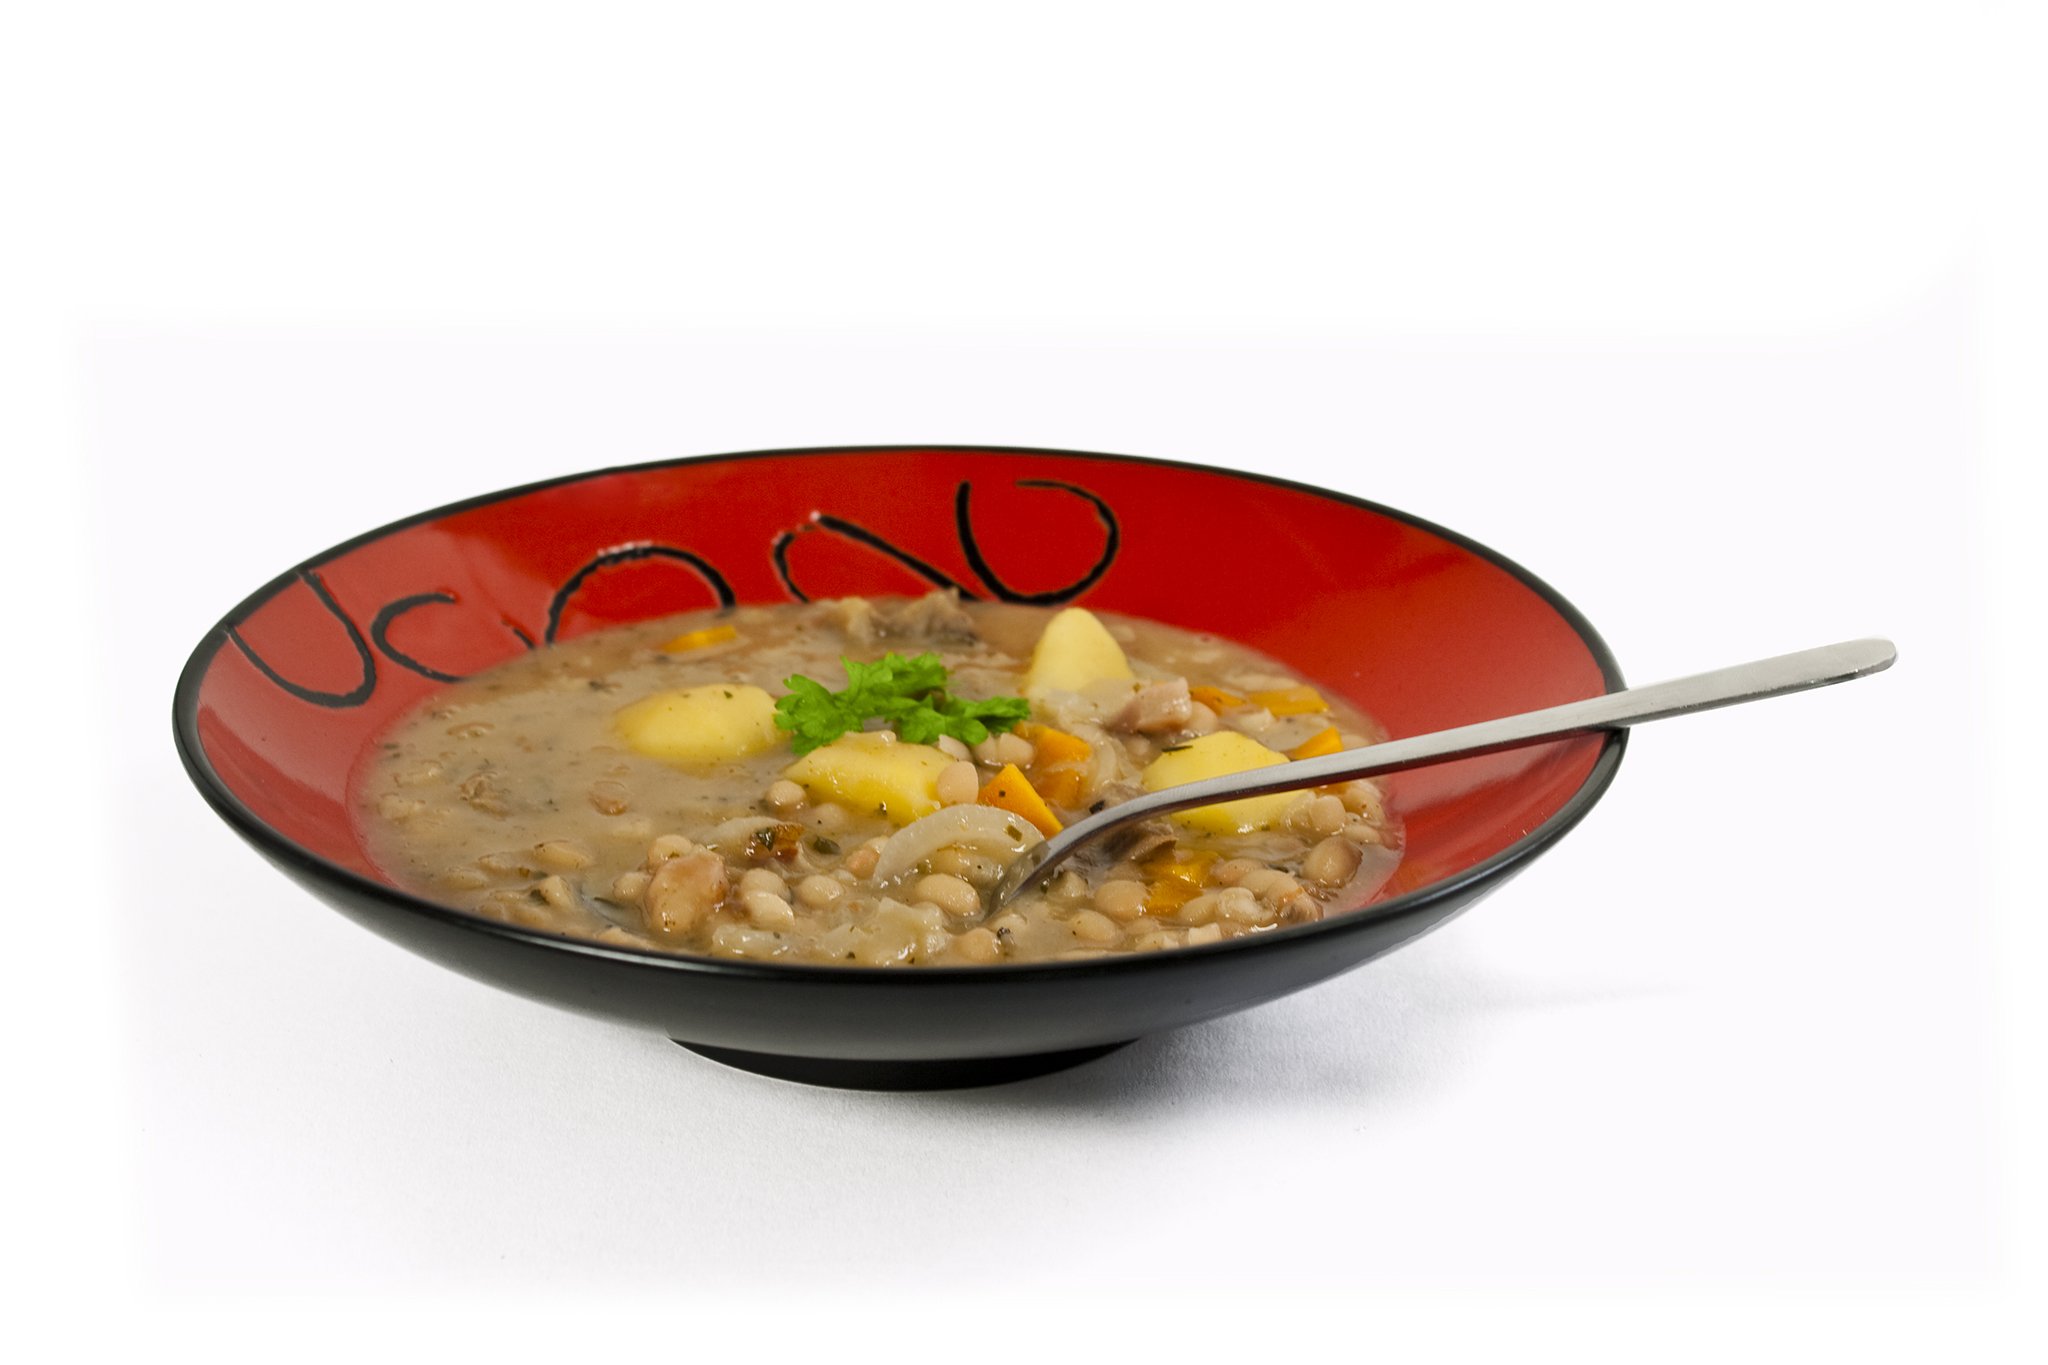
dish, food, produce, plate, fish, cuisine, soup, stew, asian food, beans, bean stew